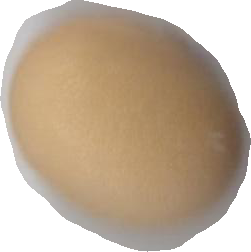
Variety: Anjasmoro